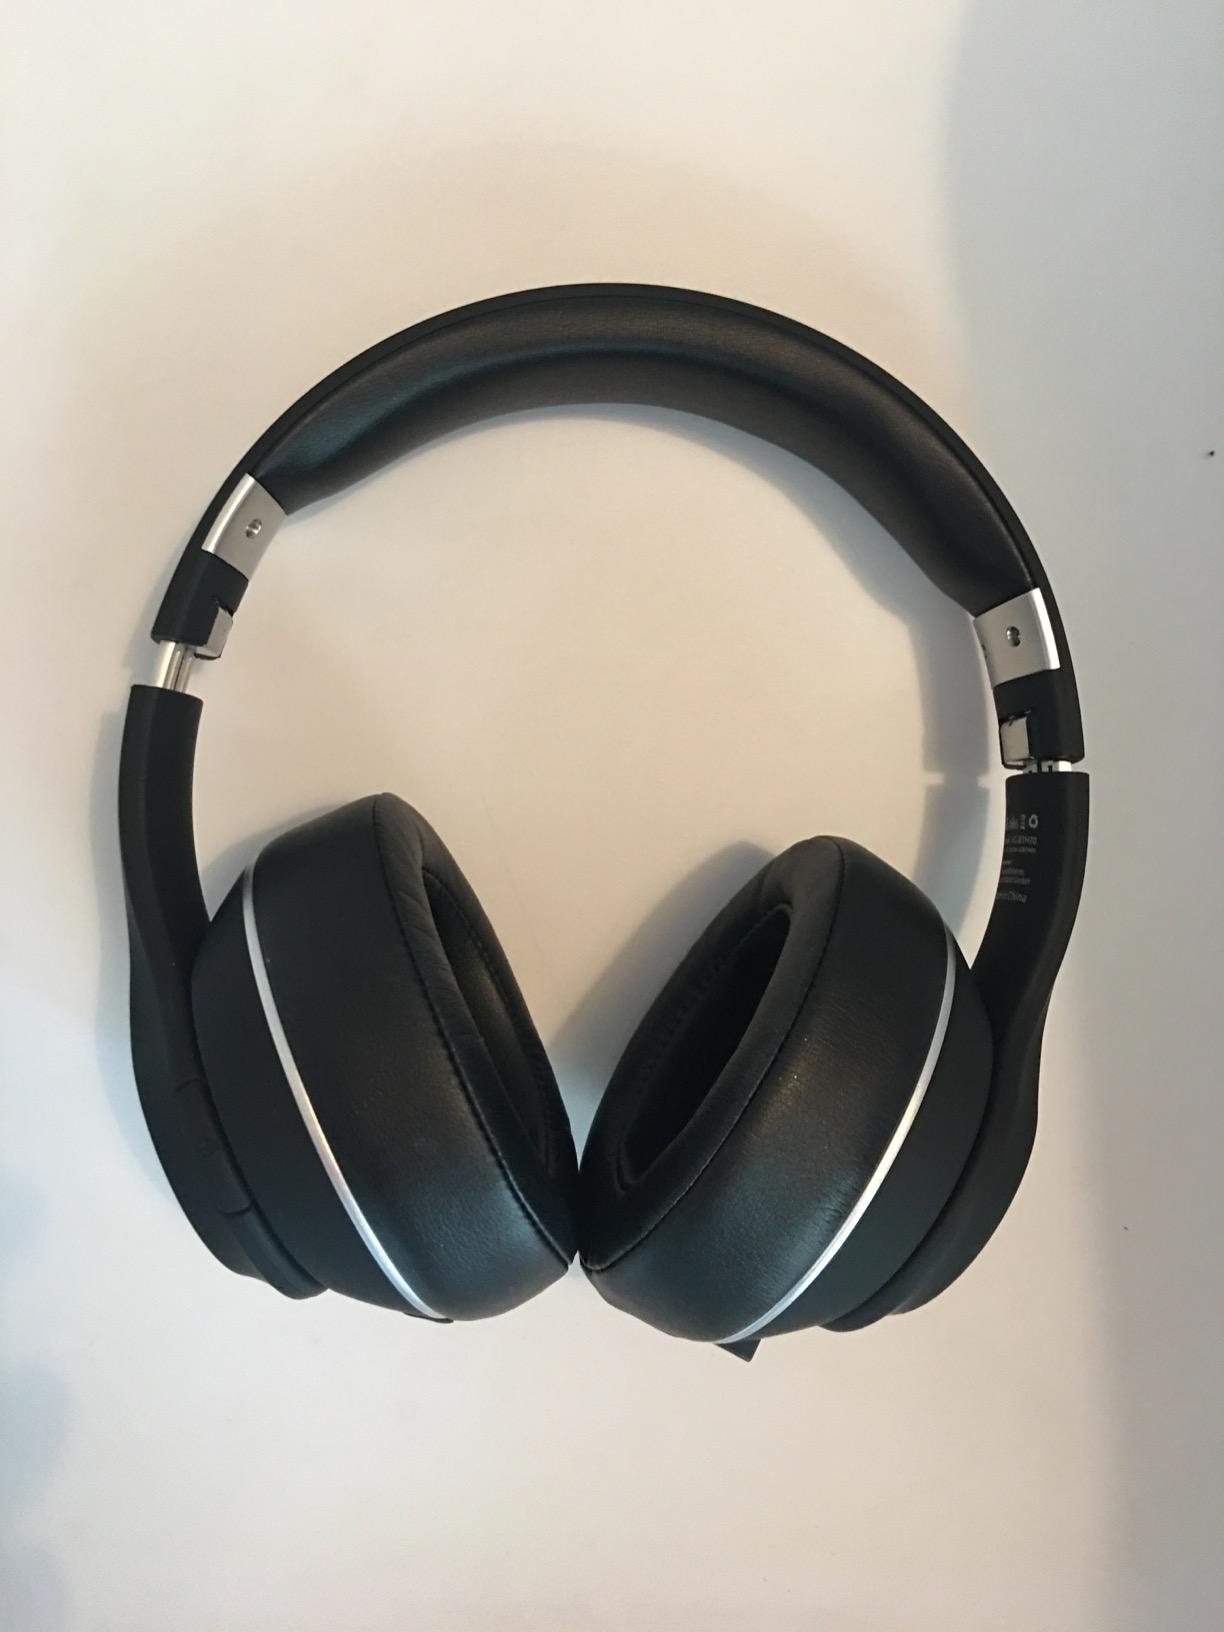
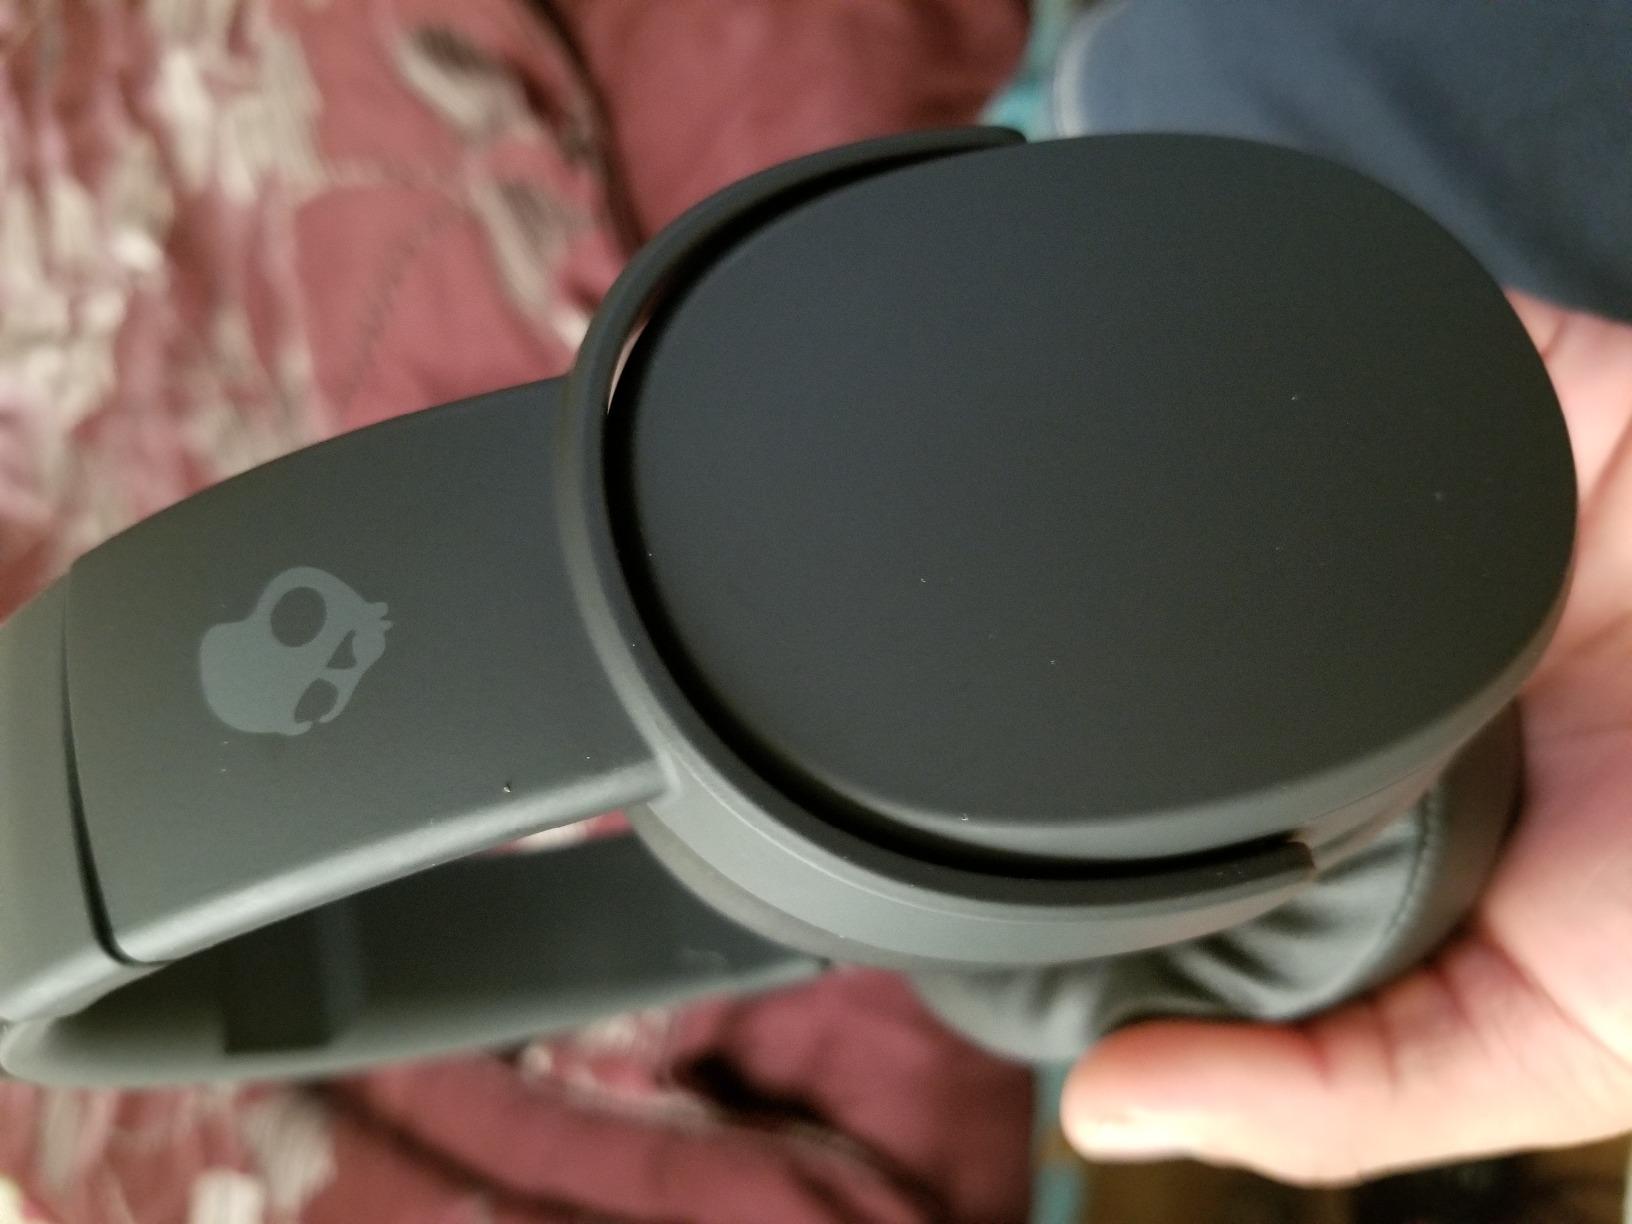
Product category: headphones
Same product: no